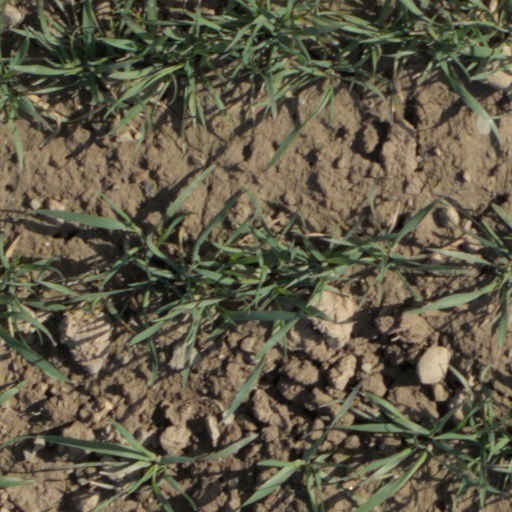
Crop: wheat